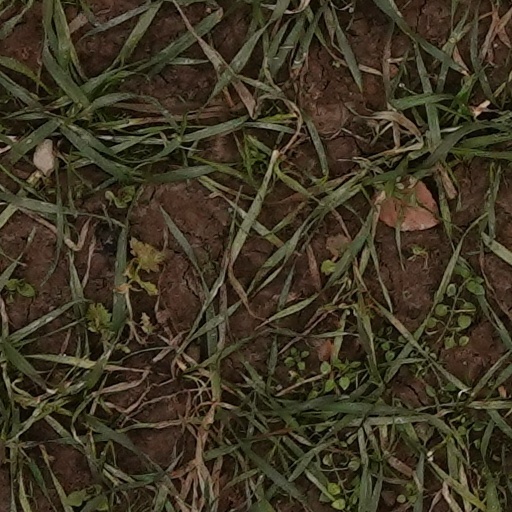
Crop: wheat